Hillman Gnat

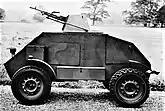

As of 2020, there is one confirmed replica in existence. The replica was shown during the Tankfest of 2017. It is unknown if there are any surviving Hillman Gnats to this date.